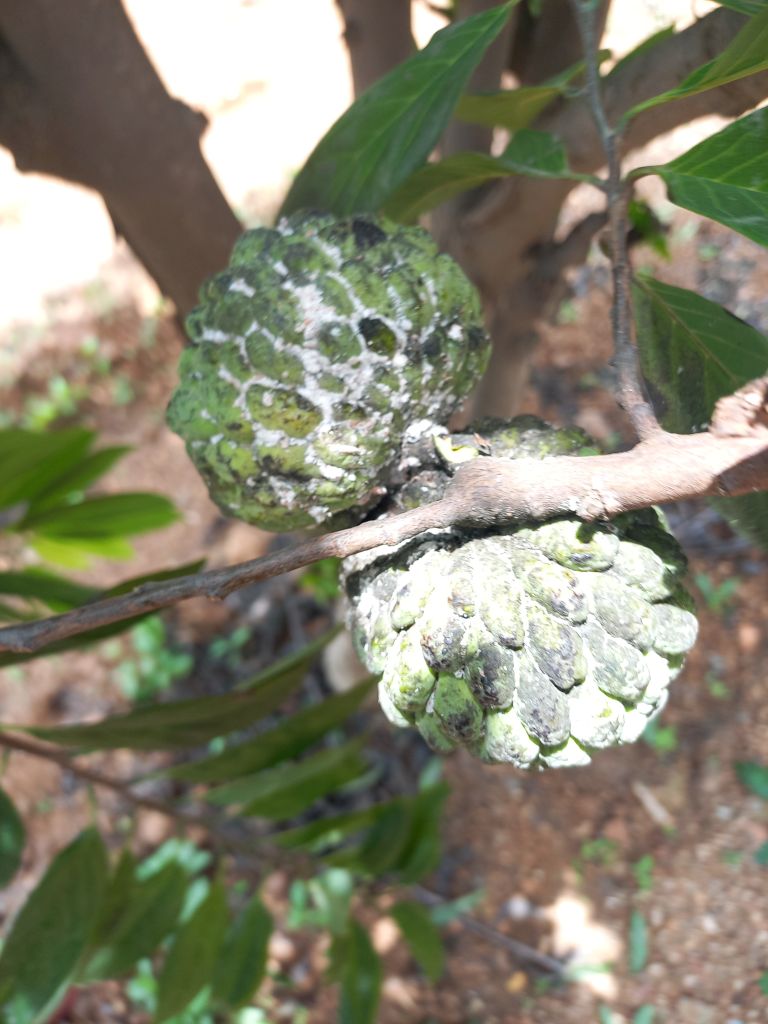
Disease label: Mealy Bug